Young Dolph

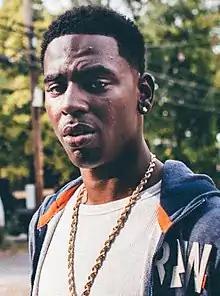
Young Dolph in 2017

Adolph Robert Thornton Jr. (July 27, 1985 – November 17, 2021), better known by his stage name Young Dolph, was an American rapper and record executive. He first garnered mainstream attention for his guest appearance on O.T. Genasis' 2015 single "Cut It", which peaked within the top 40 of the "Billboard" Hot 100. The following year, he released his debut studio album King of Memphis, which peaked at number 49 on the "Billboard" 200. His fifth album, "Rich Slave" (2020), peaked at number four on the chart.